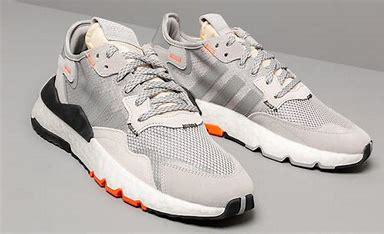
Brand: adidas
Model: Nite Jogger